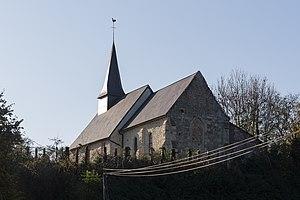
Église Saint-Taurin d'Englesqueville-en-Auge